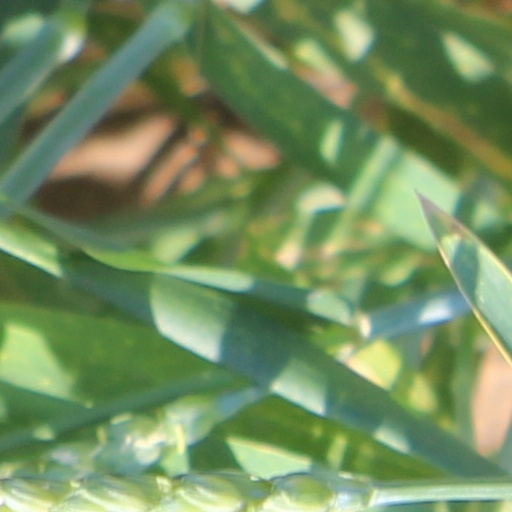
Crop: wheat